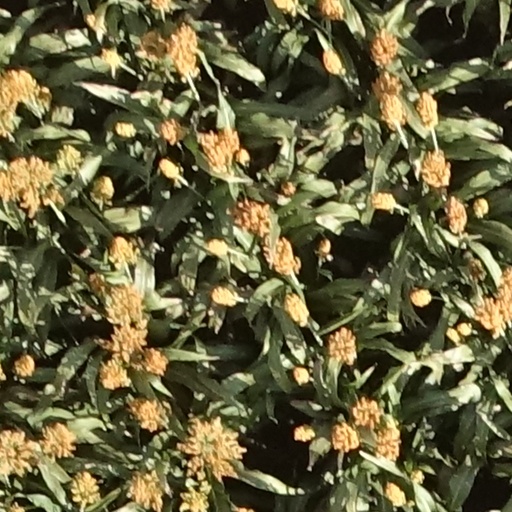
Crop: sorghum